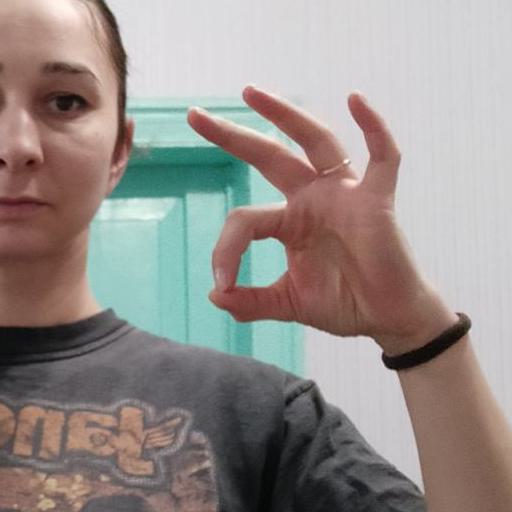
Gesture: ok